Tourism in Myanmar

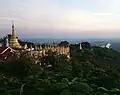
View from Mandalay Hill

Tourism in Myanmar (also known as Burma) is a developing sector. As at 2023, new tourist visa applications resume. Although Myanmar possesses tourist potential, much of the industry remains to be developed. The number of visitors to Burma is small compared to its neighbouring countries. This is primarily due to its political situation. However, after the junta transferred power to the civilian government, the tourism sector saw an increase in tourism arrivals, and in 2012, tourist arrivals surpassed the one million mark for the first time. In 2013, the Tourism Master Plan was created, targeting 7.5 million arrivals by 2020.